Santiago Feliú

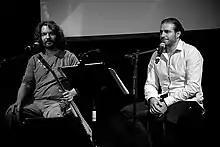
Santiago Feliú

Santiago Vicente Feliú Sierra (March 29, 1962 – February 12, 2014) was a Cuban singer and songwriter. Born in Havana, he became part of the musical movement known as nueva trova, which was the Cuban manifestation of the nueva canción movement and included such singers as Frank Delgado and Carlos Varela. Feliú wrote the songs "For Barbara" and "Without Julieta" and recorded 11 albums. His last album, "Oh Life", came out in 2010.